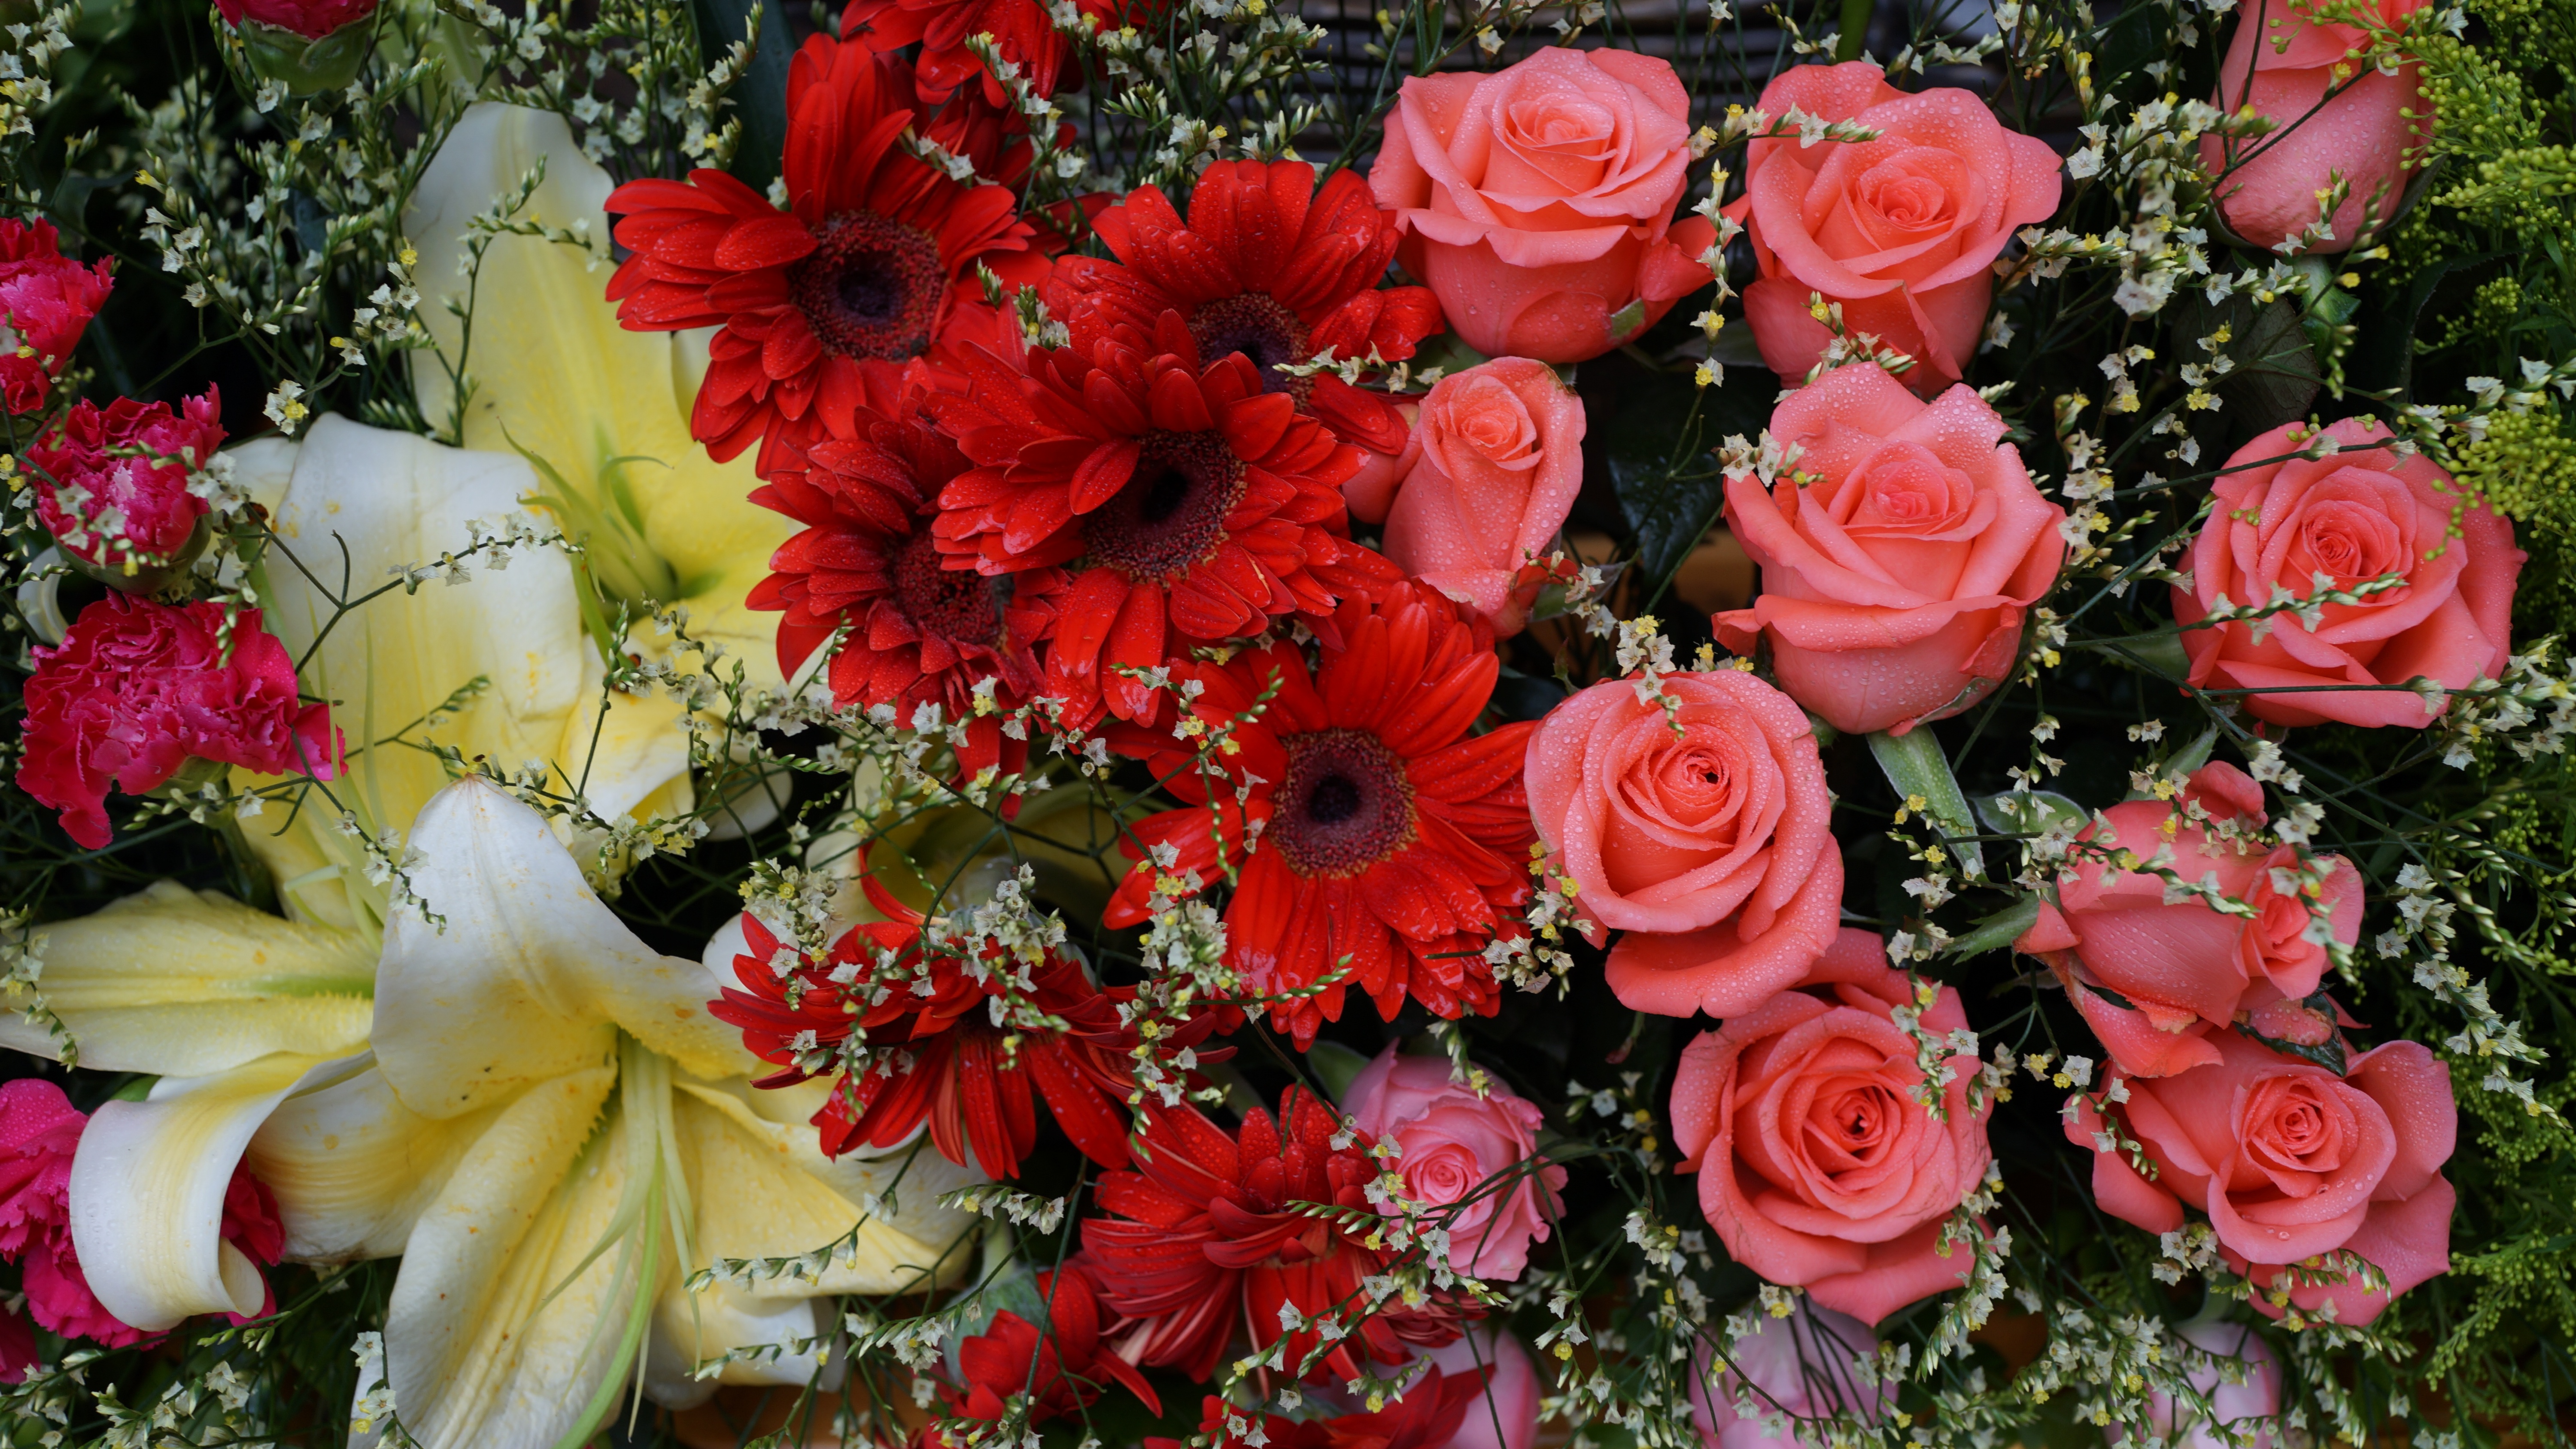
nature, open, plant, flower, petal, rose, garden, flowers, leaves, petals, bright, beautiful, pretty, by nature, floristry, floribunda, flowering plant, garden roses, rose family, flower bouquet, cut flowers, floral design, land plant, flower arranging